List of battlecruisers of Russia

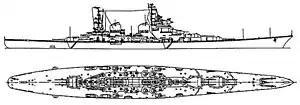
Side and plan views of the "Stalingrad" class

The Navy reissued its requirements for a large cruiser to destroy enemy light cruisers in 1943, but none of the designs submitted were acceptable. The requirement was reissued in 1944 for a larger ship and the concept was approved by the Politburo in 1945. However, the Navy and the Shipbuilding Commissariat disagreed about the feasibility of laying down any ships of new design before 1950, so a committee was appointed under the chairmanship of Lavrentiy Beria to resolve the issue. It mostly sided with the Shipbuilding Commissariat, but a program of seven large cruisers was approved later that year. Preliminary design work was not completed until 1948 and the size of the ship ballooned to . Stalin intervened several times during the design process and ordered the ship's displacement reduced to and speed increased to as well as specifying its armament as 305 mm guns, rather than the guns preferred by the Navy. All of these changes delayed approval of the detailed design until 1951.